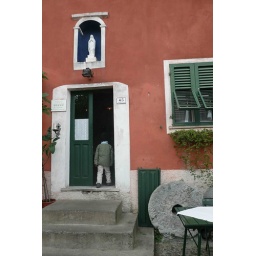
red house in Montemarcello Liguria